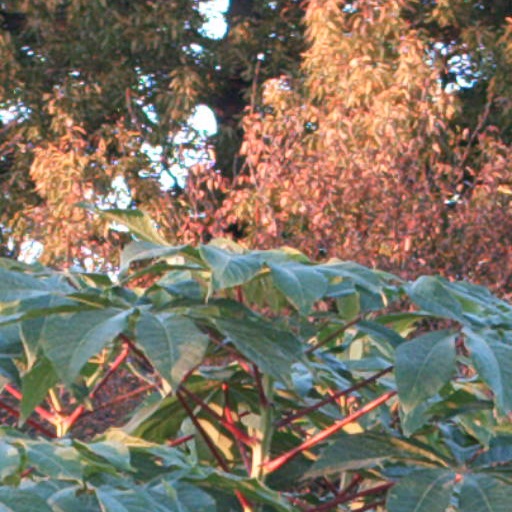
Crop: cassava